K. N. Y. Patanjali

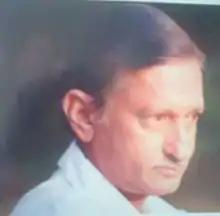

K. N. Y. Patanjali was a noted writer, journalist from Andhra Pradesh. He worked in various news papers like "Eenadu", "Andhra Bhoomi", "Udayam" and "Andhra Prabha". He was also the editor of "Sakshi" news paper. He wrote many novels and short stories. Most of his writings has his own style of satire. He died on 11 March 2009 in Visakhapatnam.